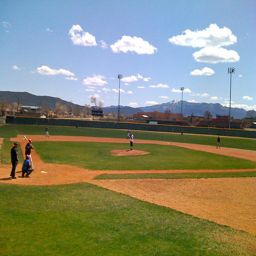
A filed with baseball players playing a game of baseball.
A baseball game takes place on a bright day against a mountain backdrop.
eye level, panoramic view of baseball or softball game in progress
A group of men on a field playing baseball.
A baseball player trying to hit the ball.